European Service Module

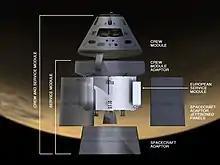
Service module shown with the crew module, adapters, and fairing panels

The new design is approximately in diameter and in length, and made of aluminium-lithium alloy.